Postage stamps and postal history of Morocco

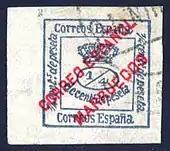
Postage stamp for the Spanish Post Office in Morocco, issued 1903

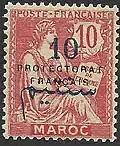
Stamp overprinted "PROTECTORAT FRANCAIS" in 1914

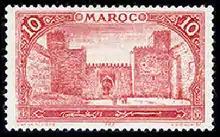
A 1917 stamp of the French protectorate of Morocco

The first stamps of the protectorate appeared 1 August 1914, and were just the existing stamps with the additional overprint reading "PROTECTORAT FRANCAIS". The first new designs were in an issue of 1917, consisting of 17 stamps in six designs, denominated in centimes and francs, and inscribed "MAROC" in French and Arabic.